Plane of rotation

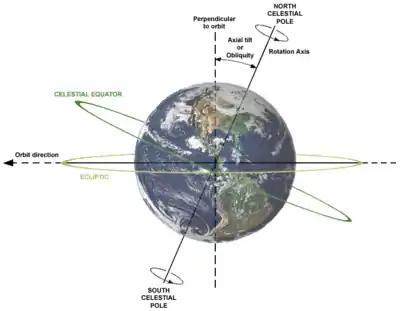
The Earth showing its axis and plane of rotation, both inclined relative to the plane and perpendicular of Earth's orbit

Another example is the Earth's rotation. The axis of rotation is the line joining the North Pole and South Pole and the plane of rotation is the plane through the equator between the Northern and Southern Hemispheres. Other examples include mechanical devices like a gyroscope or flywheel which store rotational energy in mass usually along the plane of rotation.